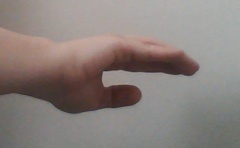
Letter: jeem